Battle of Ushant (1778)

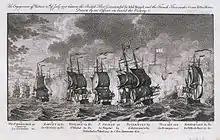
Depiction of the battle

At 6a.m. on 27 July, with the British fleet roughly line-abreast, Keppel gave the order for the rear division, several miles away under Sir Hugh Palliser, to chase to windward. At 9a.m., the French, who had hitherto been sailing in the same direction, several miles to windward, went about once more. As the rearmost ships of the French fleet were tacking, however, the wind changed allowing the British to close the gap between them and their quarry. At 10:15 the British were slightly to leeward, line-ahead on the same course as the French. A little later, a change in wind direction brought about a rain squall which cleared at around 11 o'clock. A further change in wind direction to the south-west gave advantage to the British which d'Orvilliers sought to negate by ordering his ships about. The French, now heading towards the British in a loose formation, would pass slightly to windward.